Giorgio Chinaglia

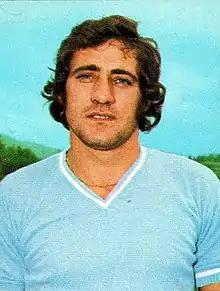
Chinaglia with Lazio in 1975

Giorgio Chinaglia (24 January 1947 – 1 April 2012) was an Italian footballer who played as a striker. He grew up and played his early football in Cardiff, Wales, and began his career with Swansea Town in 1964. He later returned to Italy to play for Massese, Internapoli and S.S. Lazio in 1969. Chinaglia led Lazio to the club's first league championship in the 1973–74 season, during which he was also the league's leading scorer. He played international football for Italy, making 14 appearances and scoring 4 goals between 1972 and 1975, including two appearances at the 1974 FIFA World Cup. Chinaglia was the first player in Italian football history to be called up internationally from the second division.